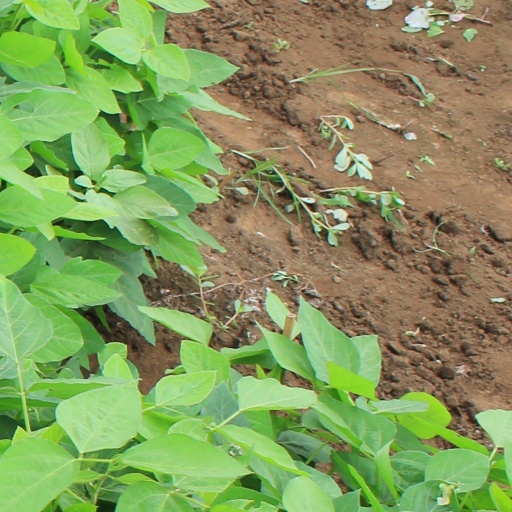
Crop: soybean